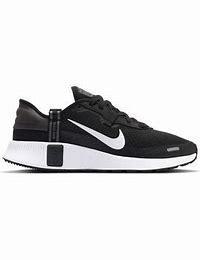
Brand: Nike
Model: Reposto